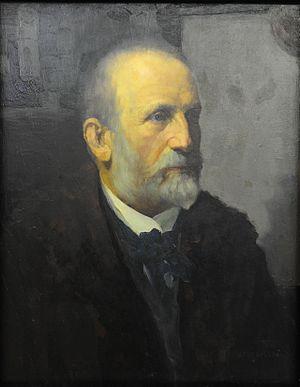
Ludwig Willroider, né le 11 janvier 1845 à Villach en Carinthie et mort le 22 mai 1910 à Bernried am Starnberger See, est un peintre autrichien, paysagiste et graveur. Son frère Josef était aussi peintre et graveur. Il vécut en Bavière.